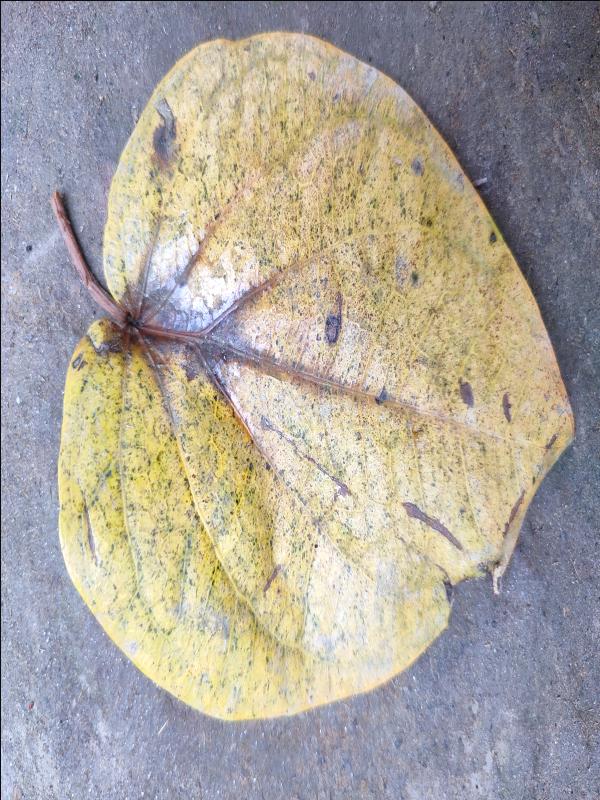
Label: Dried_Leaf